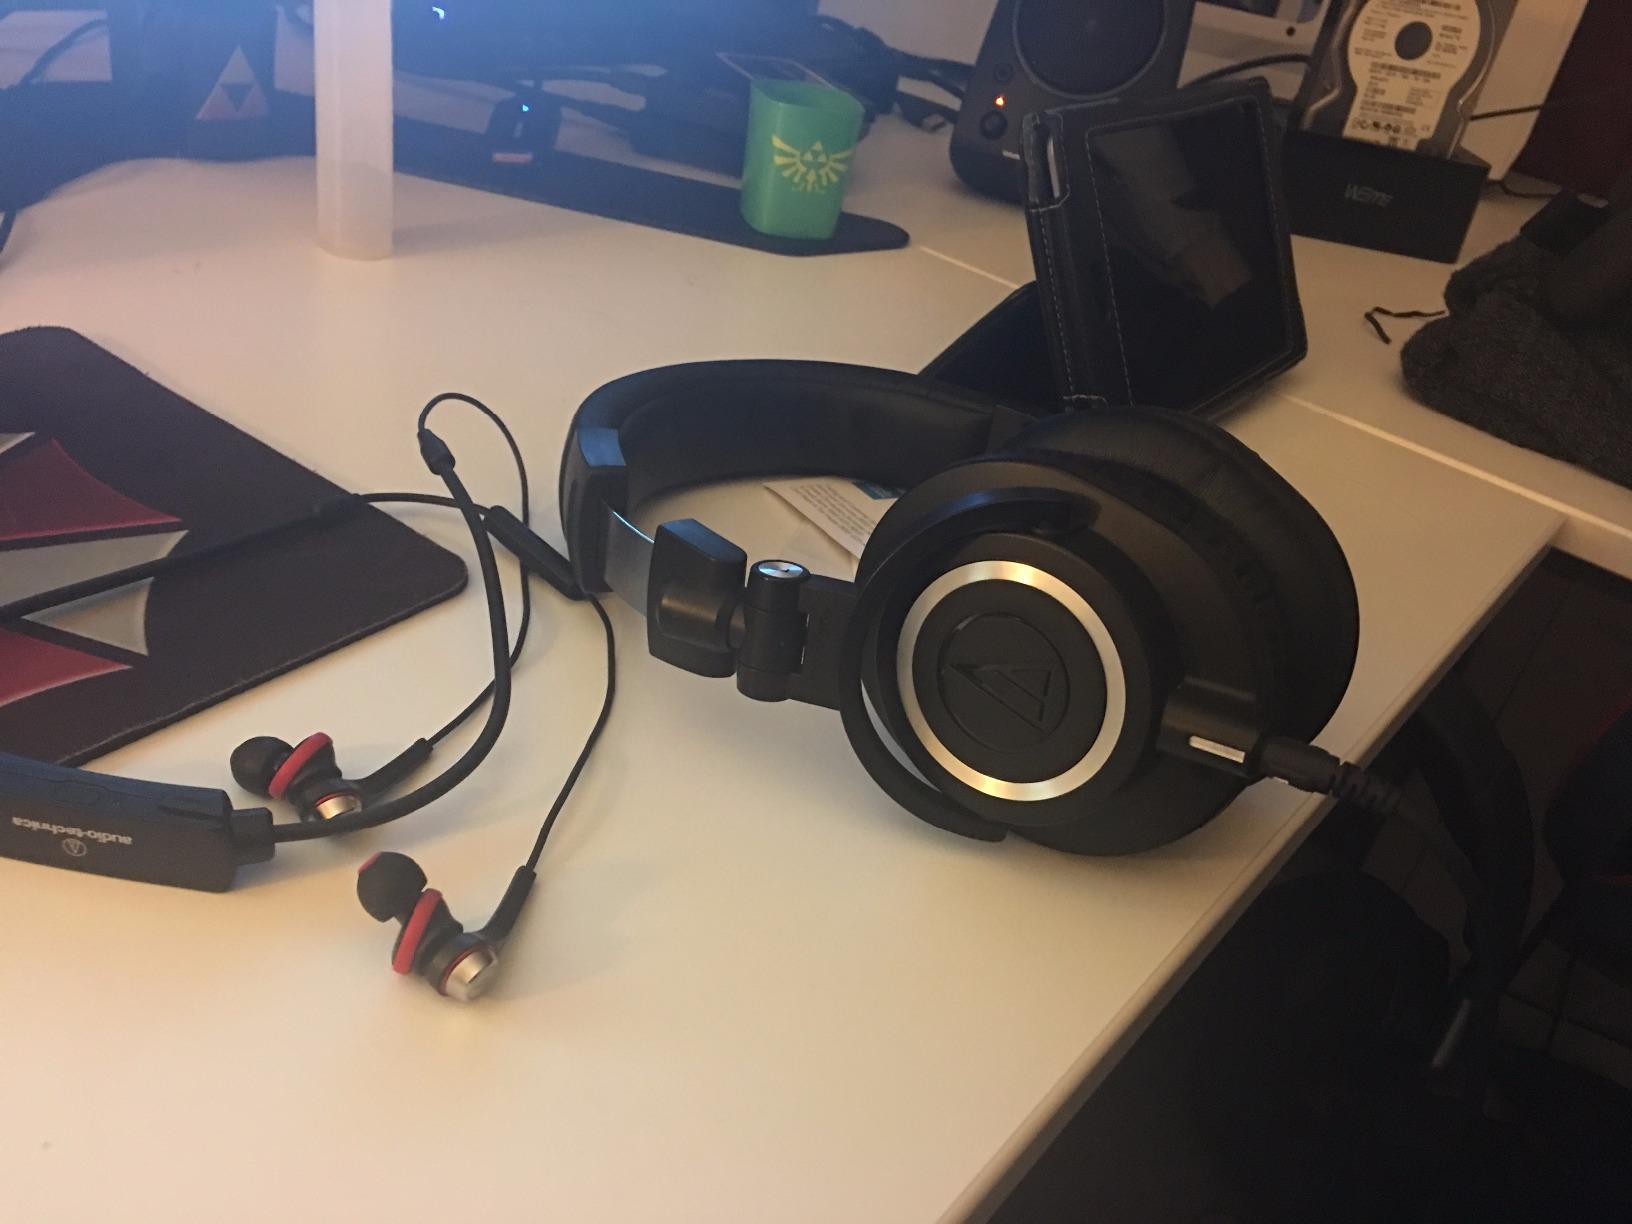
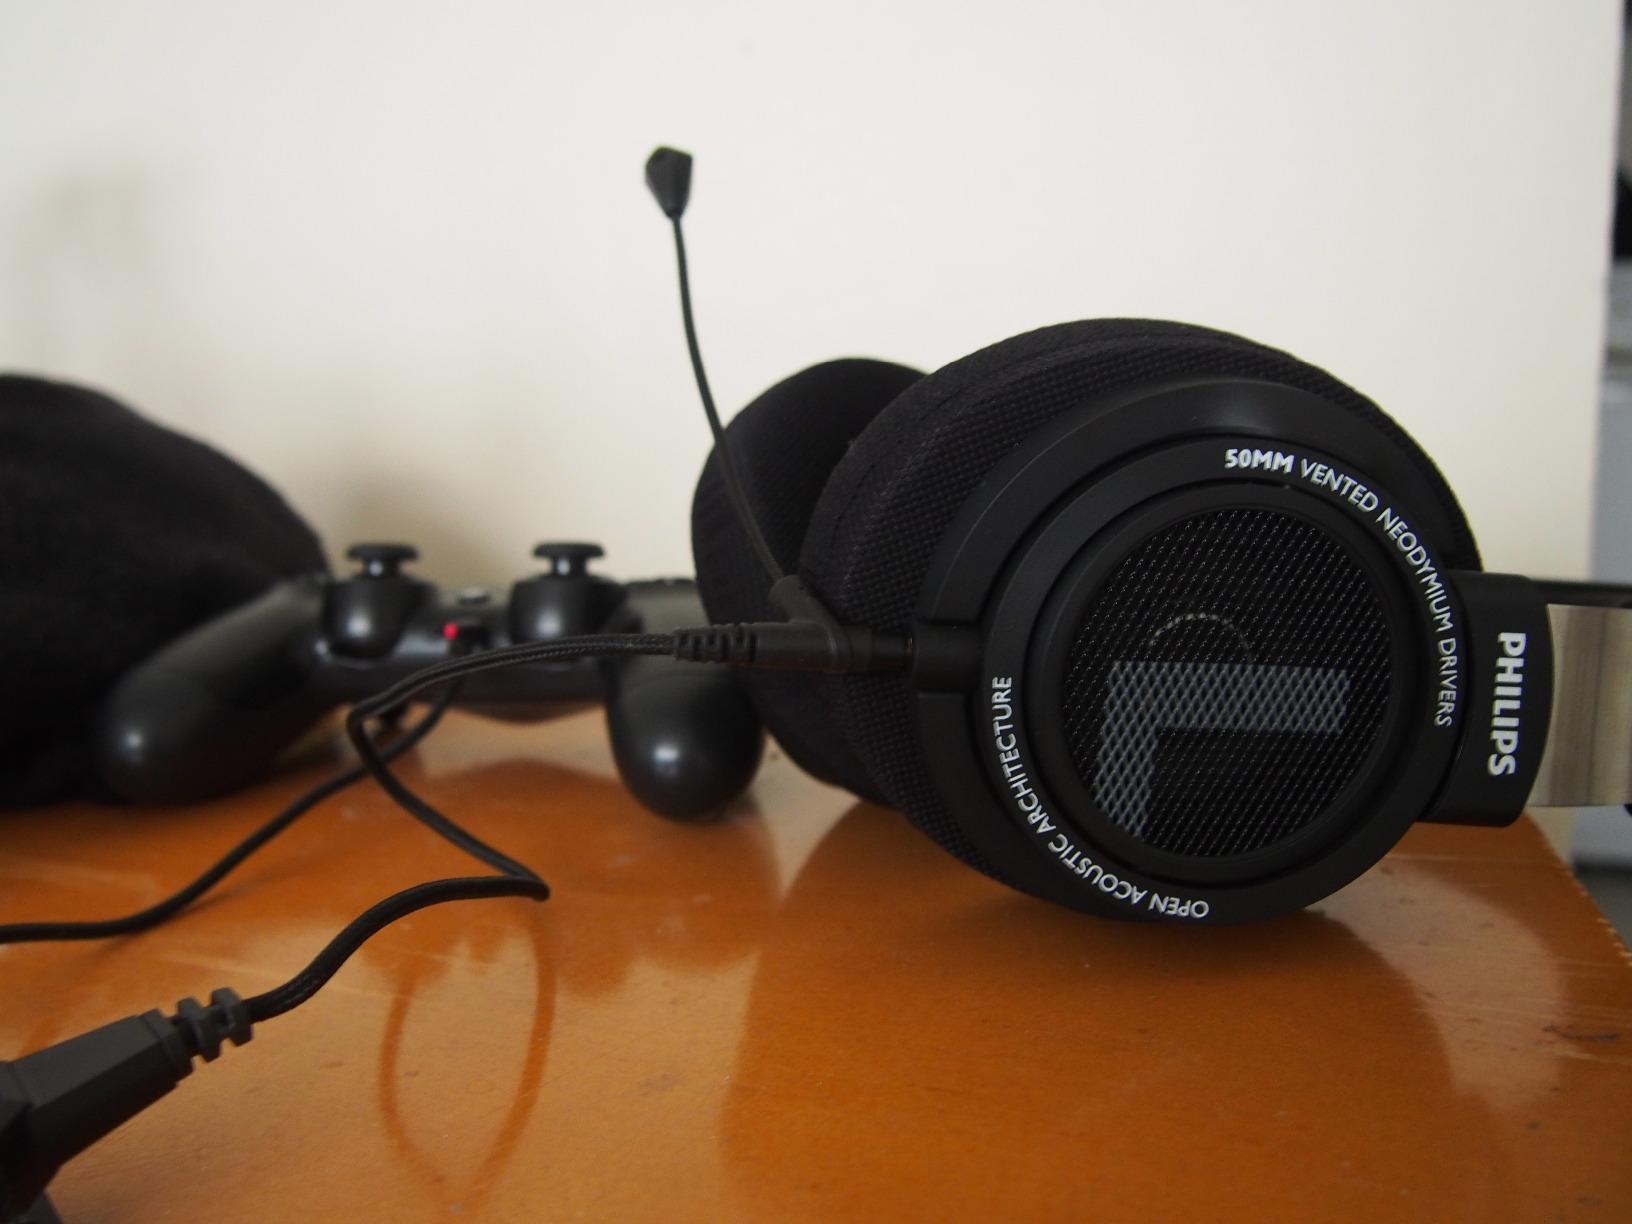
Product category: headphones
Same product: no